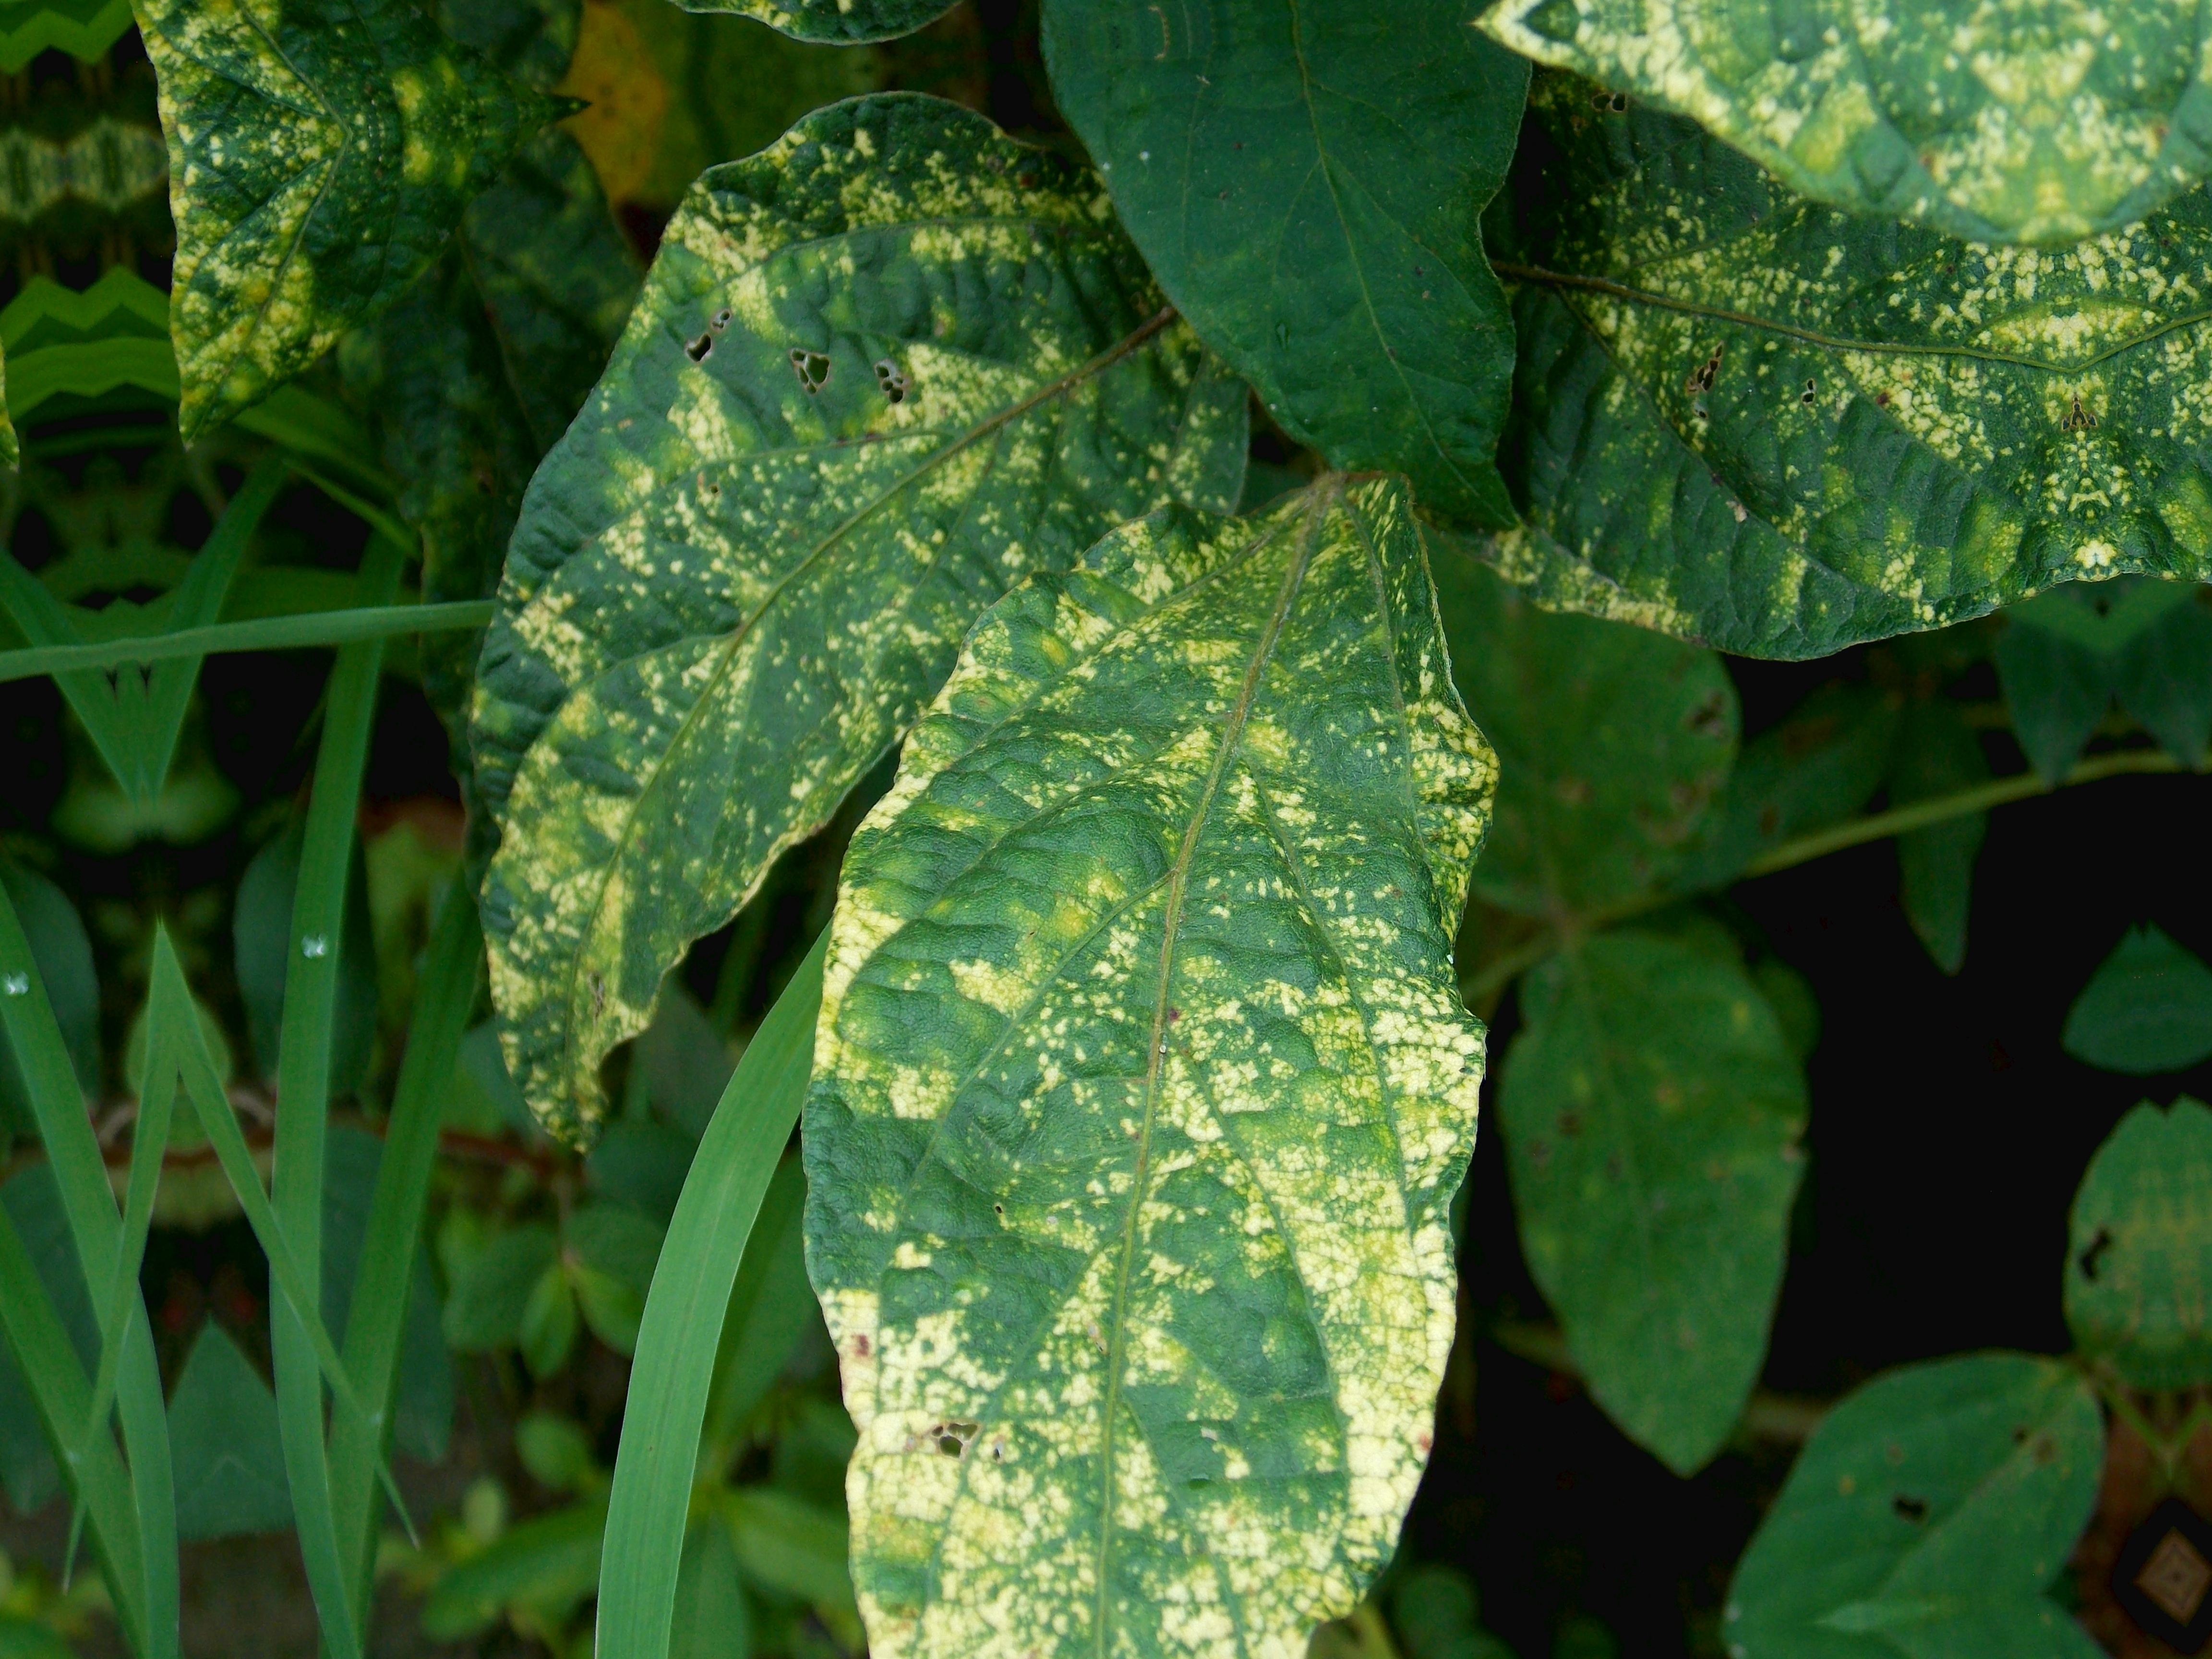
Label: Disease